Capture of Tapa

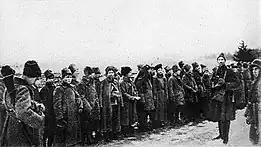
Russian Prisoners of War taken during the Capture of Tapa, Karl Parts (right) is holding binoculars

Estonian soldiers advanced toward the Valgejõgi river, capturing Red Army soldiers. A Red Army armored train fought against the advancing Estonian soldiers.